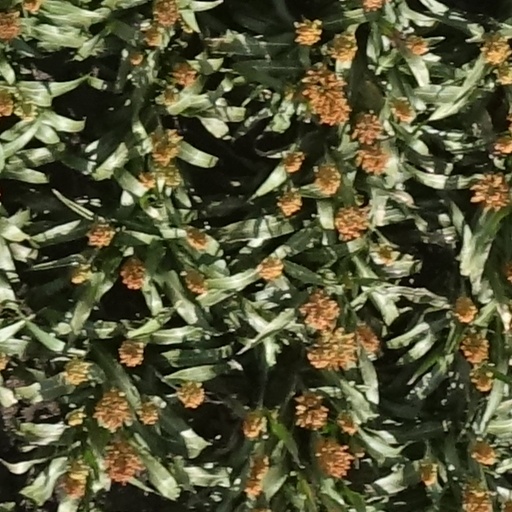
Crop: sorghum